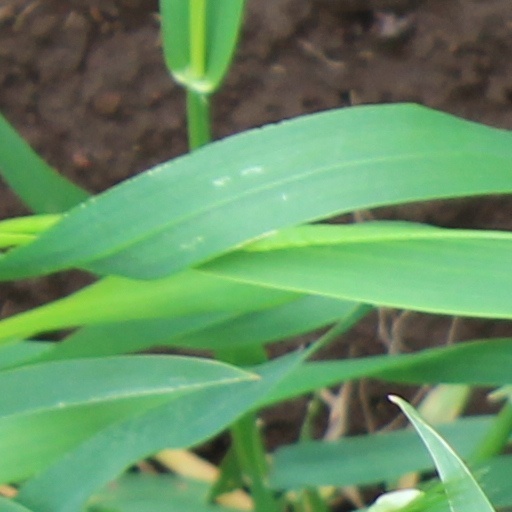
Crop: wheat